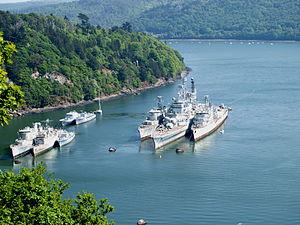
Cimetière des bateaux
Landévennec [lɑ̃devɛnɛk] est une commune du département du Finistère, dans la région Bretagne, en France. Elle est située à l'embouchure de l'Aulne dans la rade de Brest, à égale distance de Brest et de Quimper. Avec ses 1 385 hectares, Landévennec est la plus petite commune de la presqu'île de Crozon.
Le cimetière des navires de Landévennec est un méandre de l'Aulne, situé à proximité de Landévennec, où sont stockées certaines coques de navires, en particulier de la Marine nationale française, en attente de démantèlement.